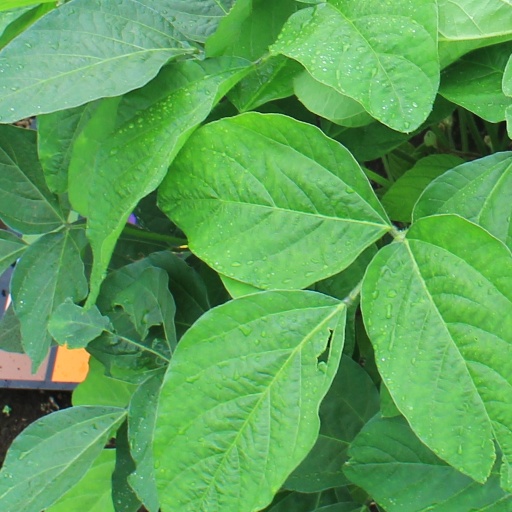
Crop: soybean